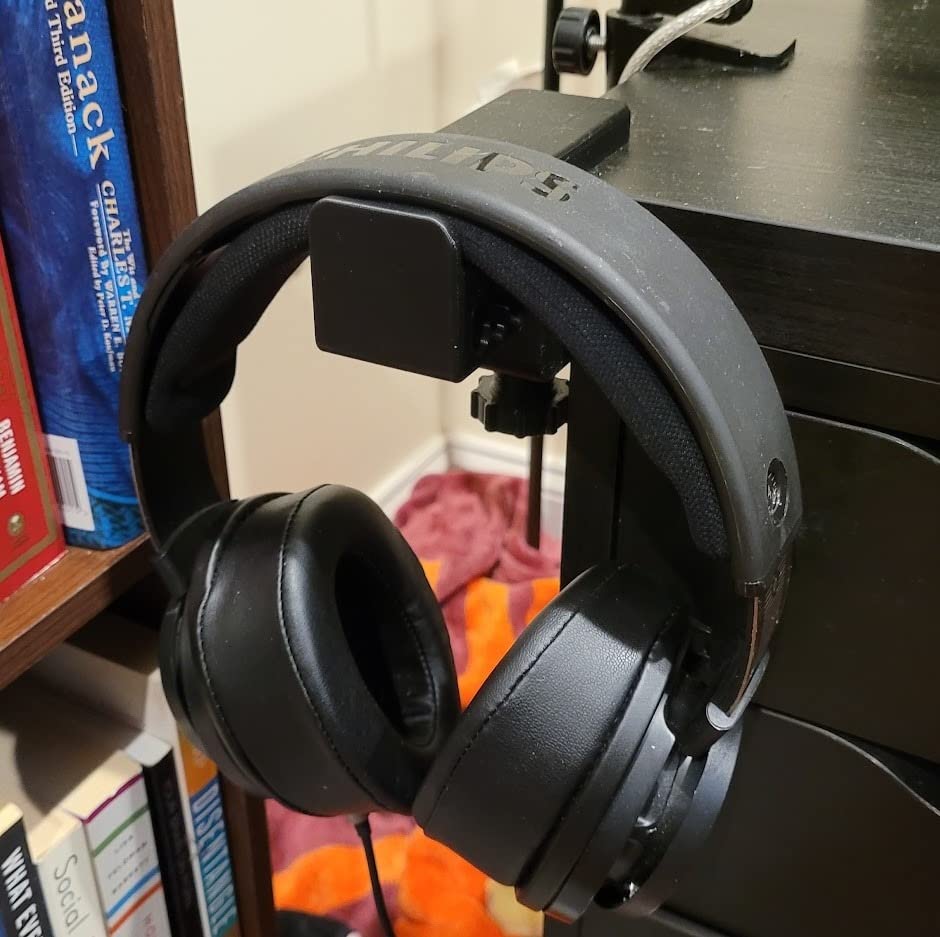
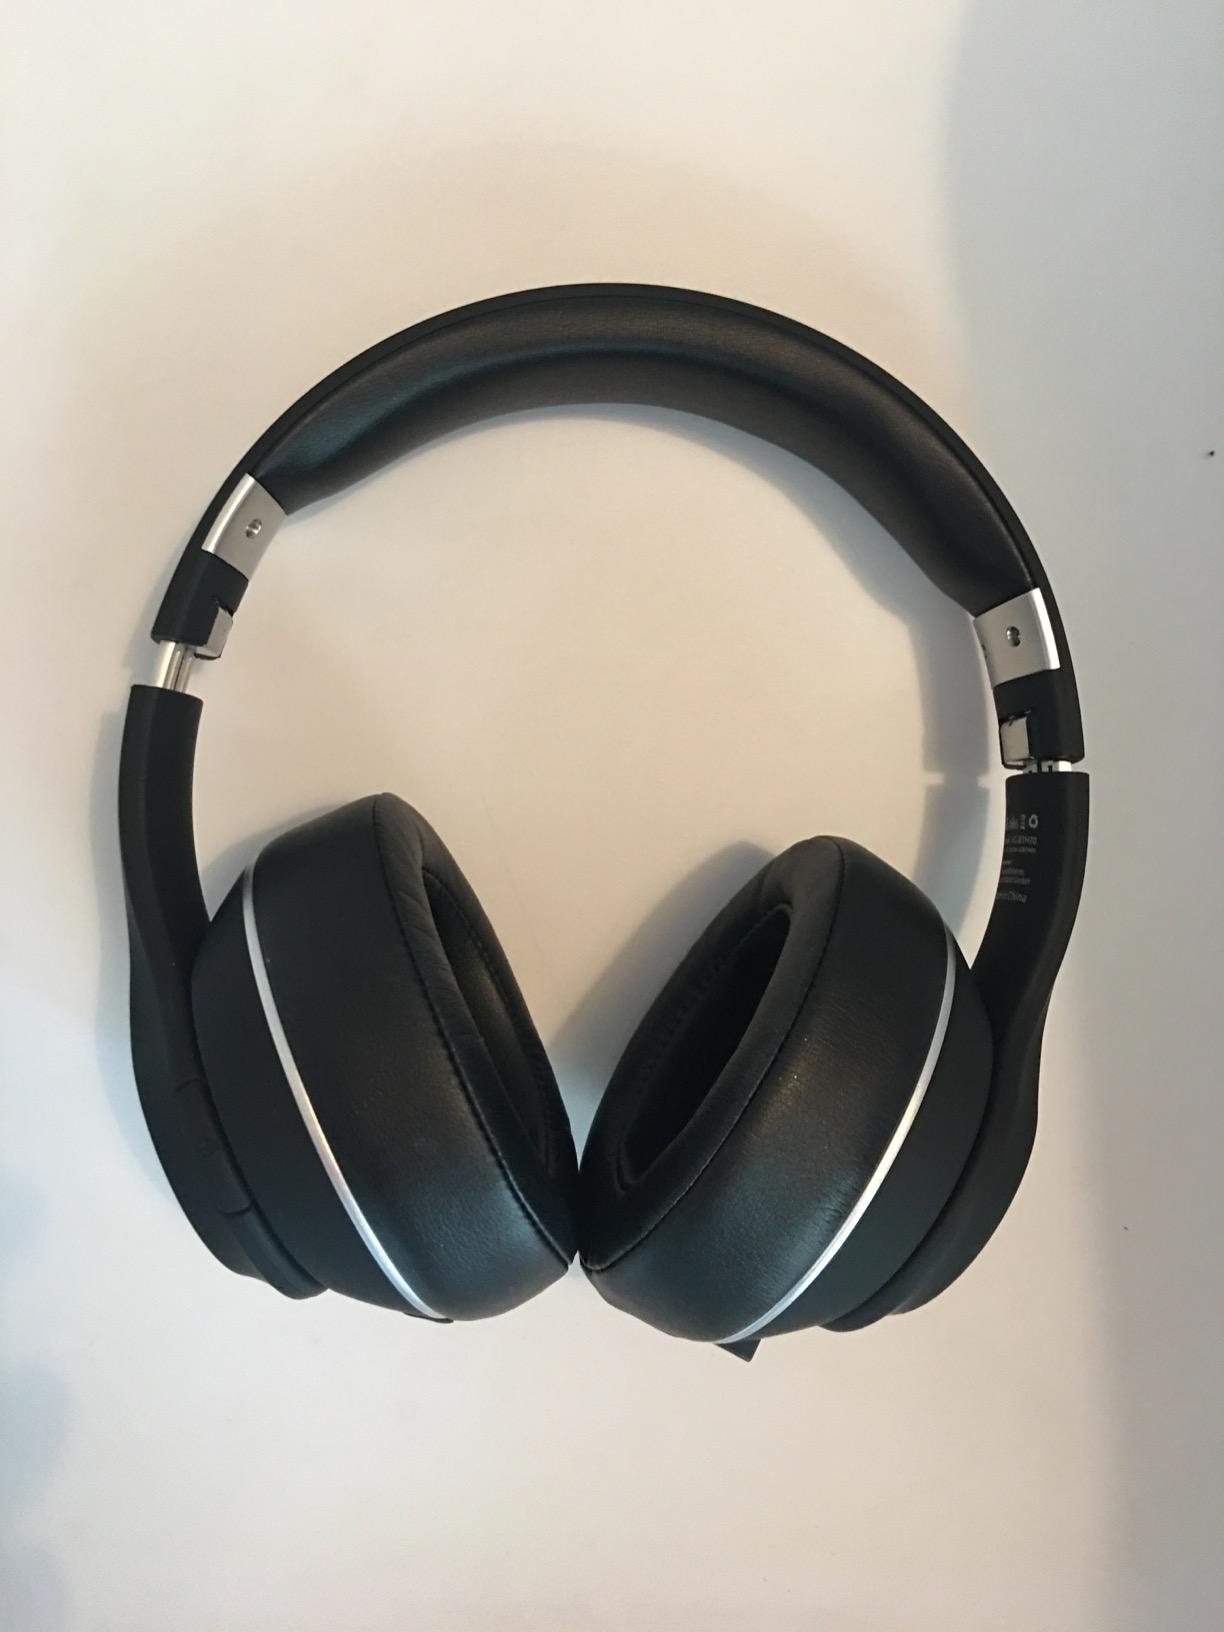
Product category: headphones
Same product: no